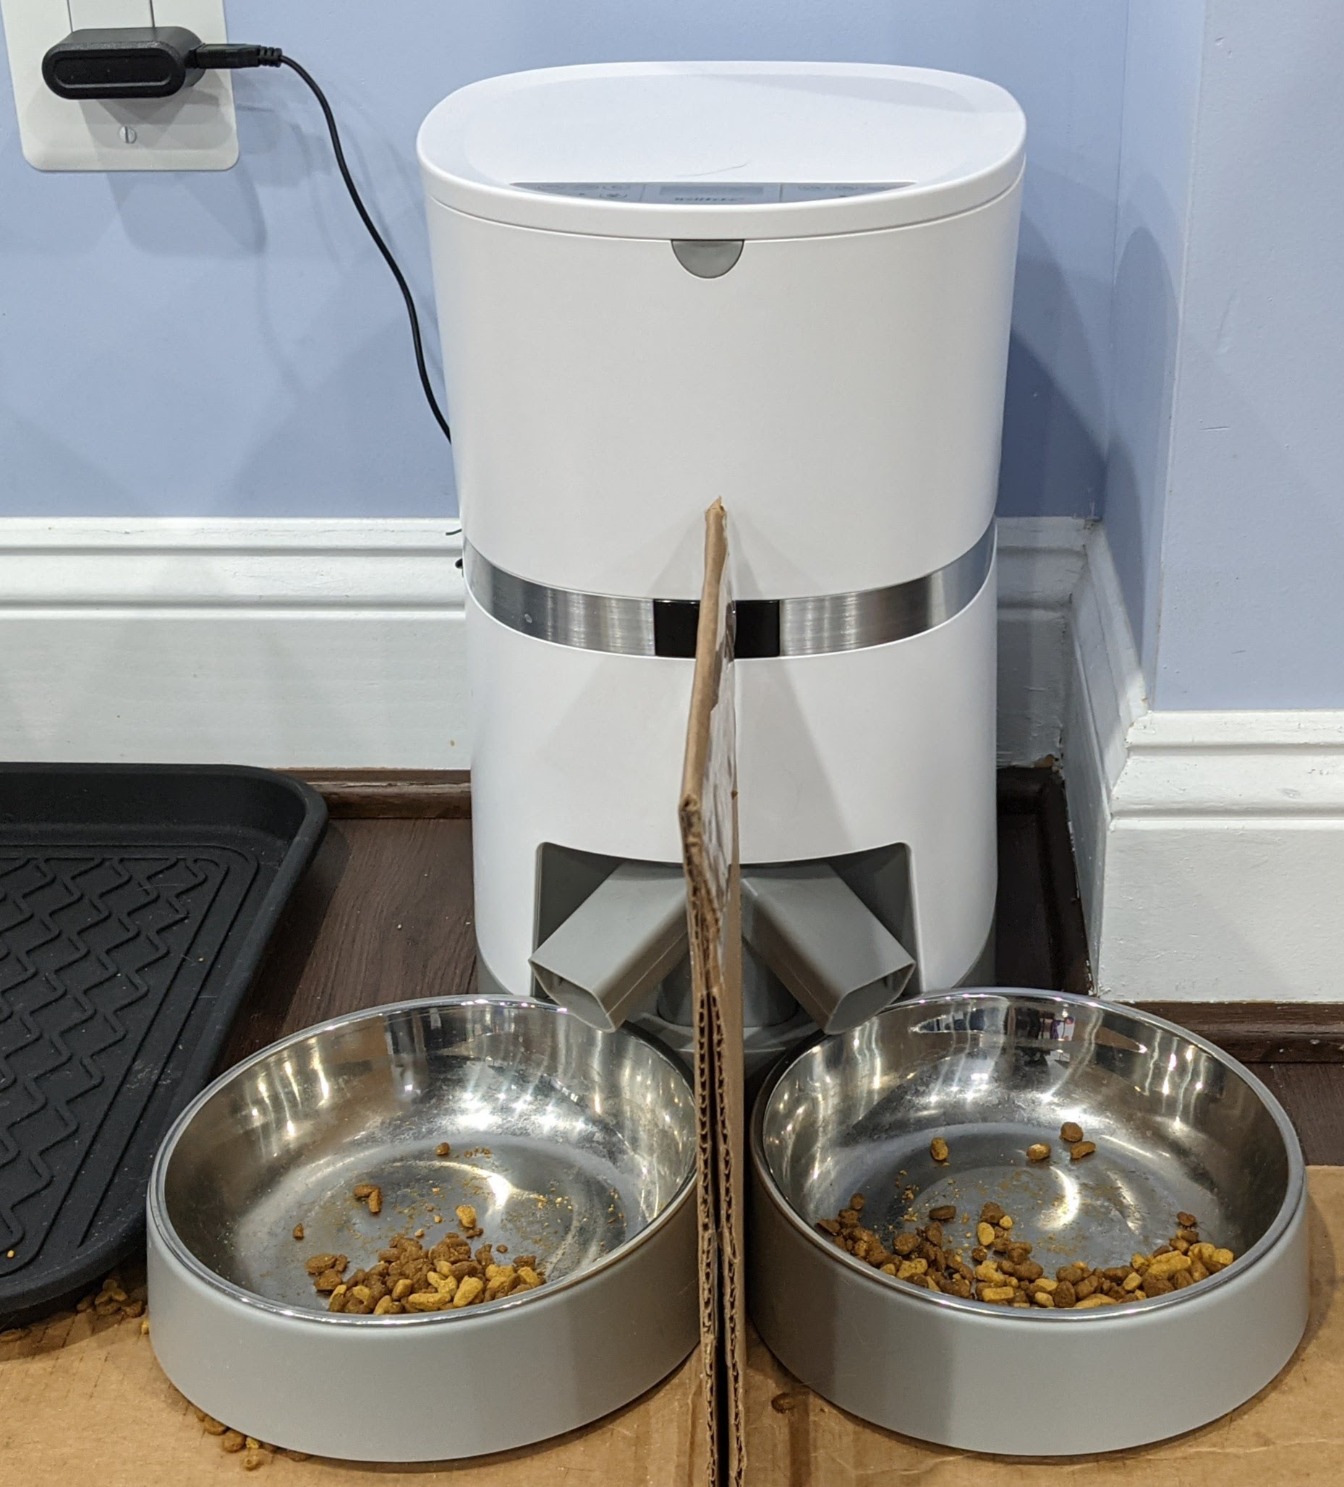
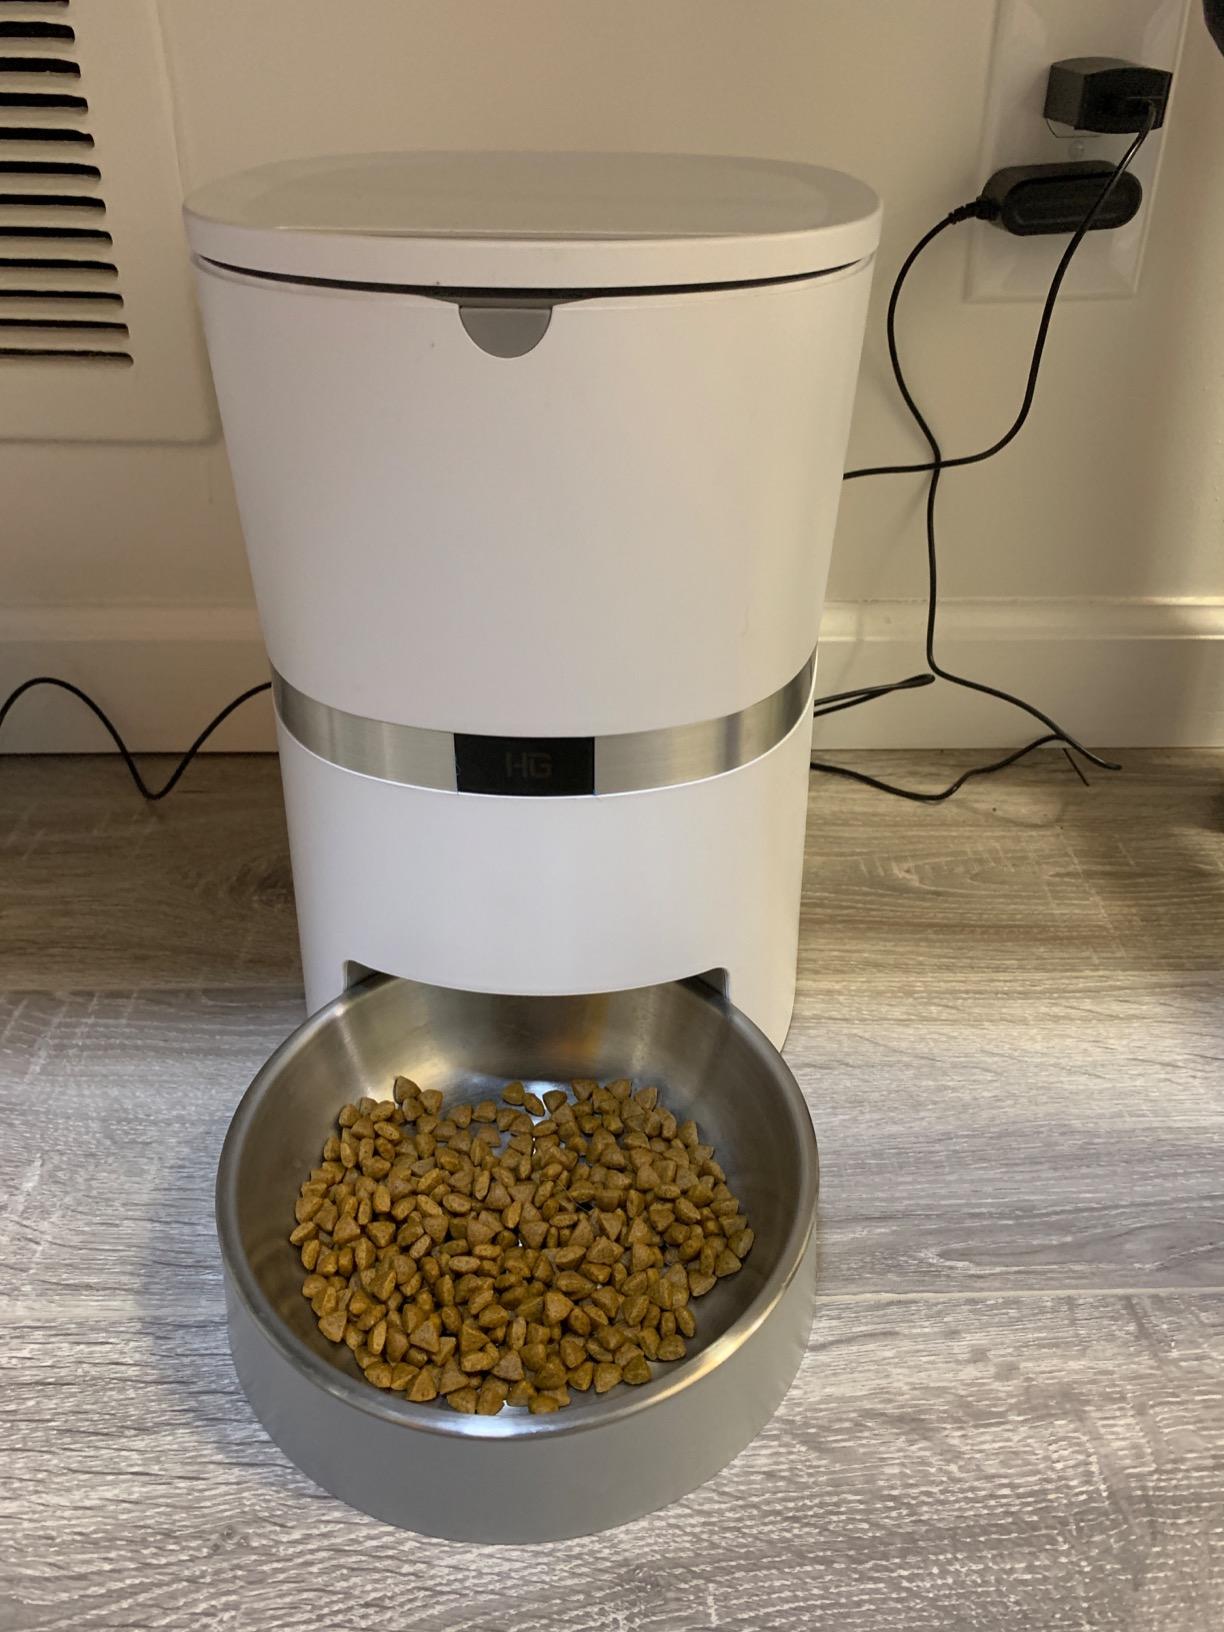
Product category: items_feeder
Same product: no